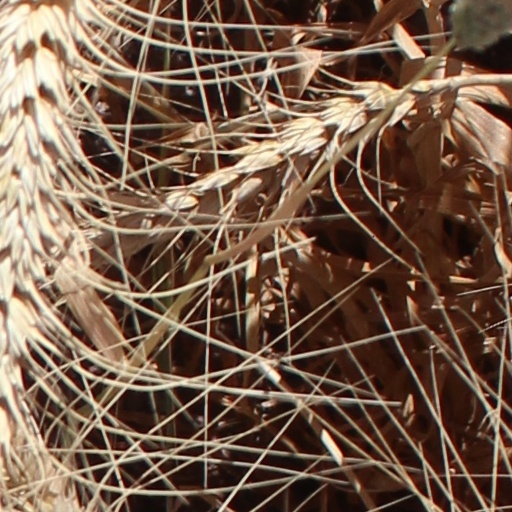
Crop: wheat